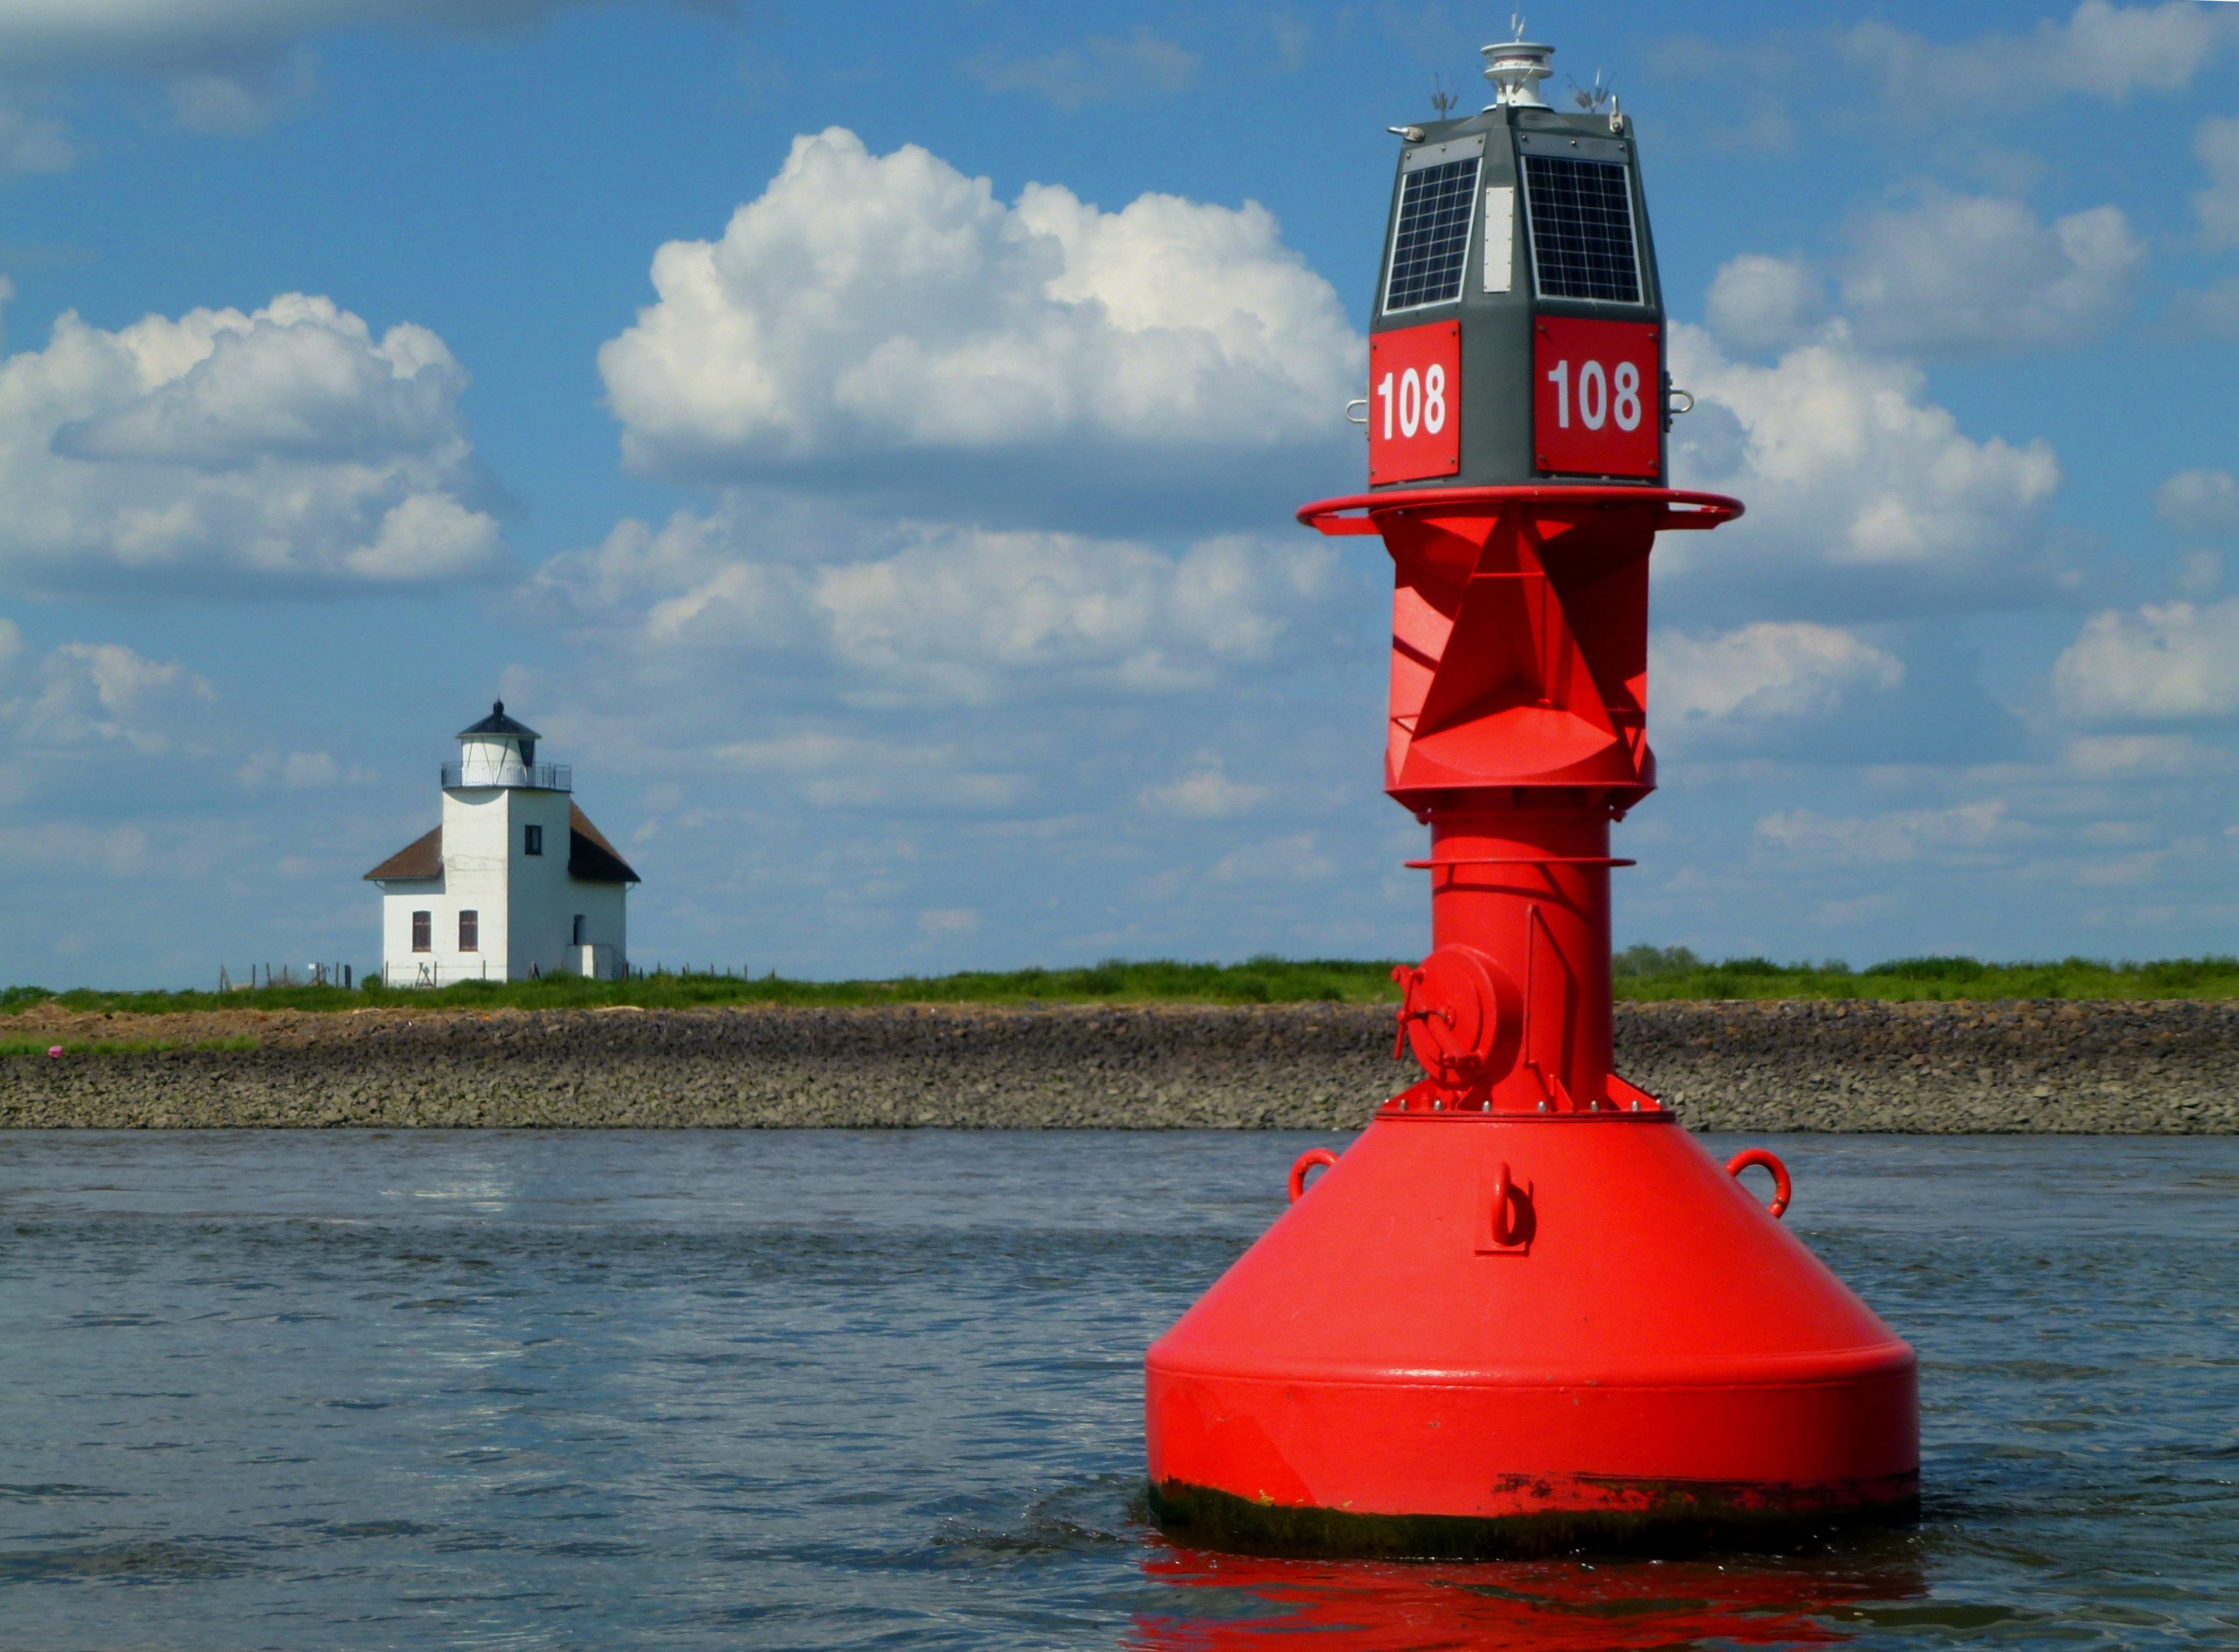
landscape, sea, coast, water, lighthouse, river, red, vehicle, tower, fishing, romance, romantic, landmark, beacon, germany, navigation, shipping, maritime, anchorage, mood, elbe, seafaring, lower saxony, ton, old country, boje